Ground billiards

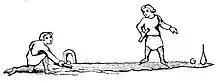
Ground billiards in England, 1300s (1801 woodcut reproduction of 14th century image). This variant uses short, crude mallets, the port, and a round-bottomed king pin.

Dating back to at least the 15th century as a tabletop game, and in recognizable form to as early as the 14th, this proto-billiards game appears to have been ancestral to croquet (19th century), trucco (17th century; also known as trucks or lawn billiards), pall-mall (16th century), (15th century), and indoor cue sports (15th century if not earlier – what is usually meant by "billiards" today). The location of origin is obscure, with various scholars tracing it to medieval France, Italy, Spain, England, Germany, or more than one of these areas. More exotic and earlier origins have also been proposed.